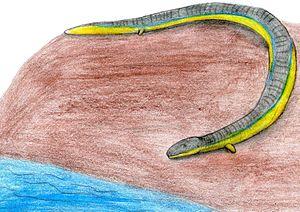
Rubricacaecilia est un genre éteint de gymnophiones, des amphibiens à pattes atrophiées, en forme de serpents. Il a vécu au Crétacé inférieur en Afrique du Nord.